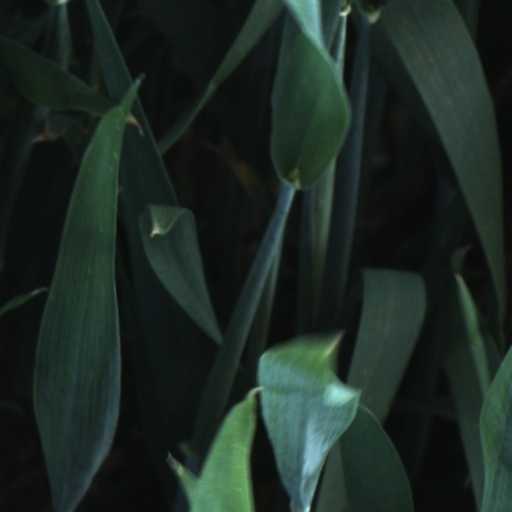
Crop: wheat